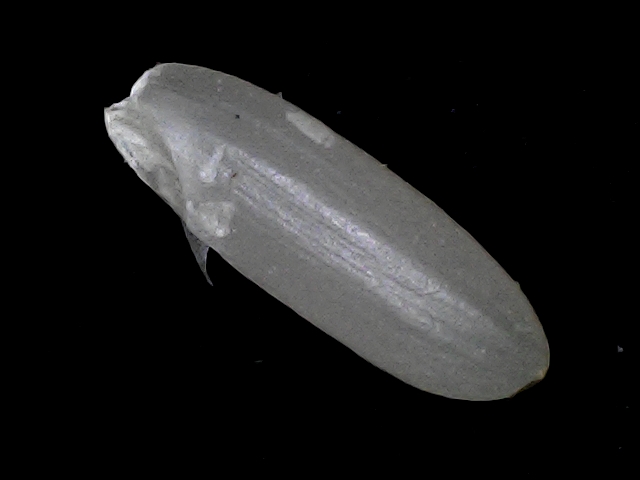
Rice variety: BRRI67